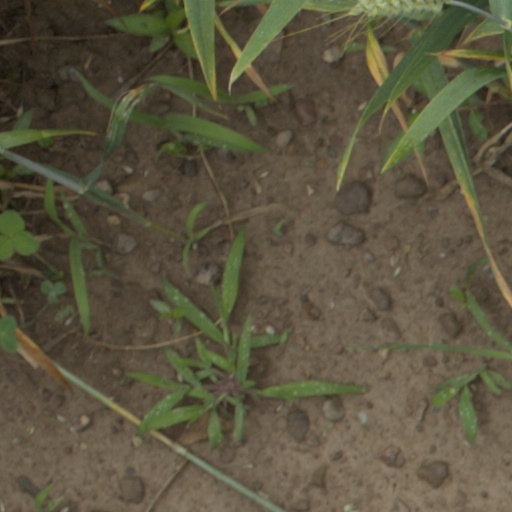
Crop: wheat